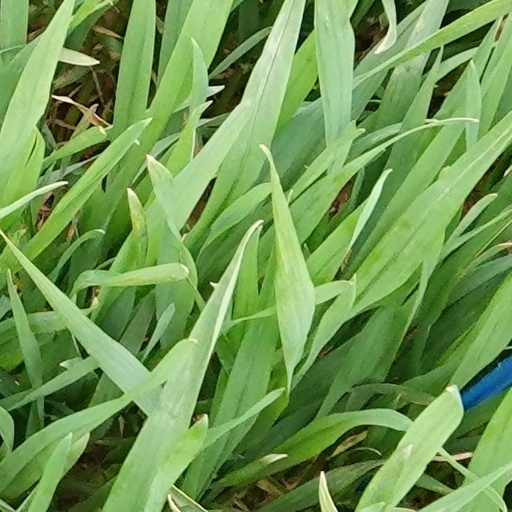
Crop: wheat